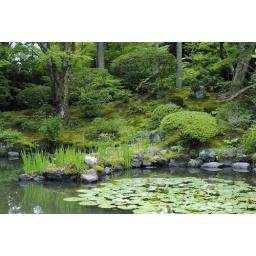
Matsushima. [Enntuuin] - Date family's temple. Alias rose temple. There is a rose that Date family's vassal took home from Rome in 1620.